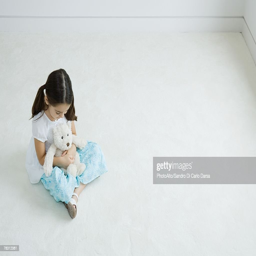
girl sitting on the ground holding teddy bear on lap , high angle view